Beaver dam

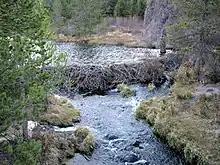
Beaver dam in Lassen Volcanic National Park

Beavers start construction by diverting the stream to lessen the water's flow pressure. Branches and logs are then driven into the mud of the stream bed to form a base. Then sticks, bark (from deciduous trees), rocks, mud, grass, leaves, masses of plants, and anything else available are used to build the superstructure. Beavers can transport their own weight in material; they drag logs along mudslides and float them through canals to get them in place. Once the dam has flooded enough area to the proper depth to form a protective moat for the lodge (often covering many acres), beavers begin construction of the lodge.